Yelamu

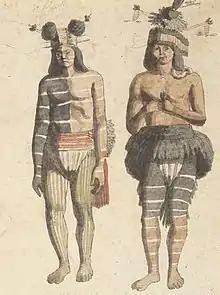
Watercolor by Louis Choris of two Ohlone men living near Mission Dolores

Randall Milliken's study, "A Time of Little Choice: The Disintegration of Tribal Culture in the San Francisco Bay Area 1769-1810", estimates that 160 to 300 Yelamu were living in San Francisco when the Spanish established Mission San Francisco de Asís on June 30, 1776.